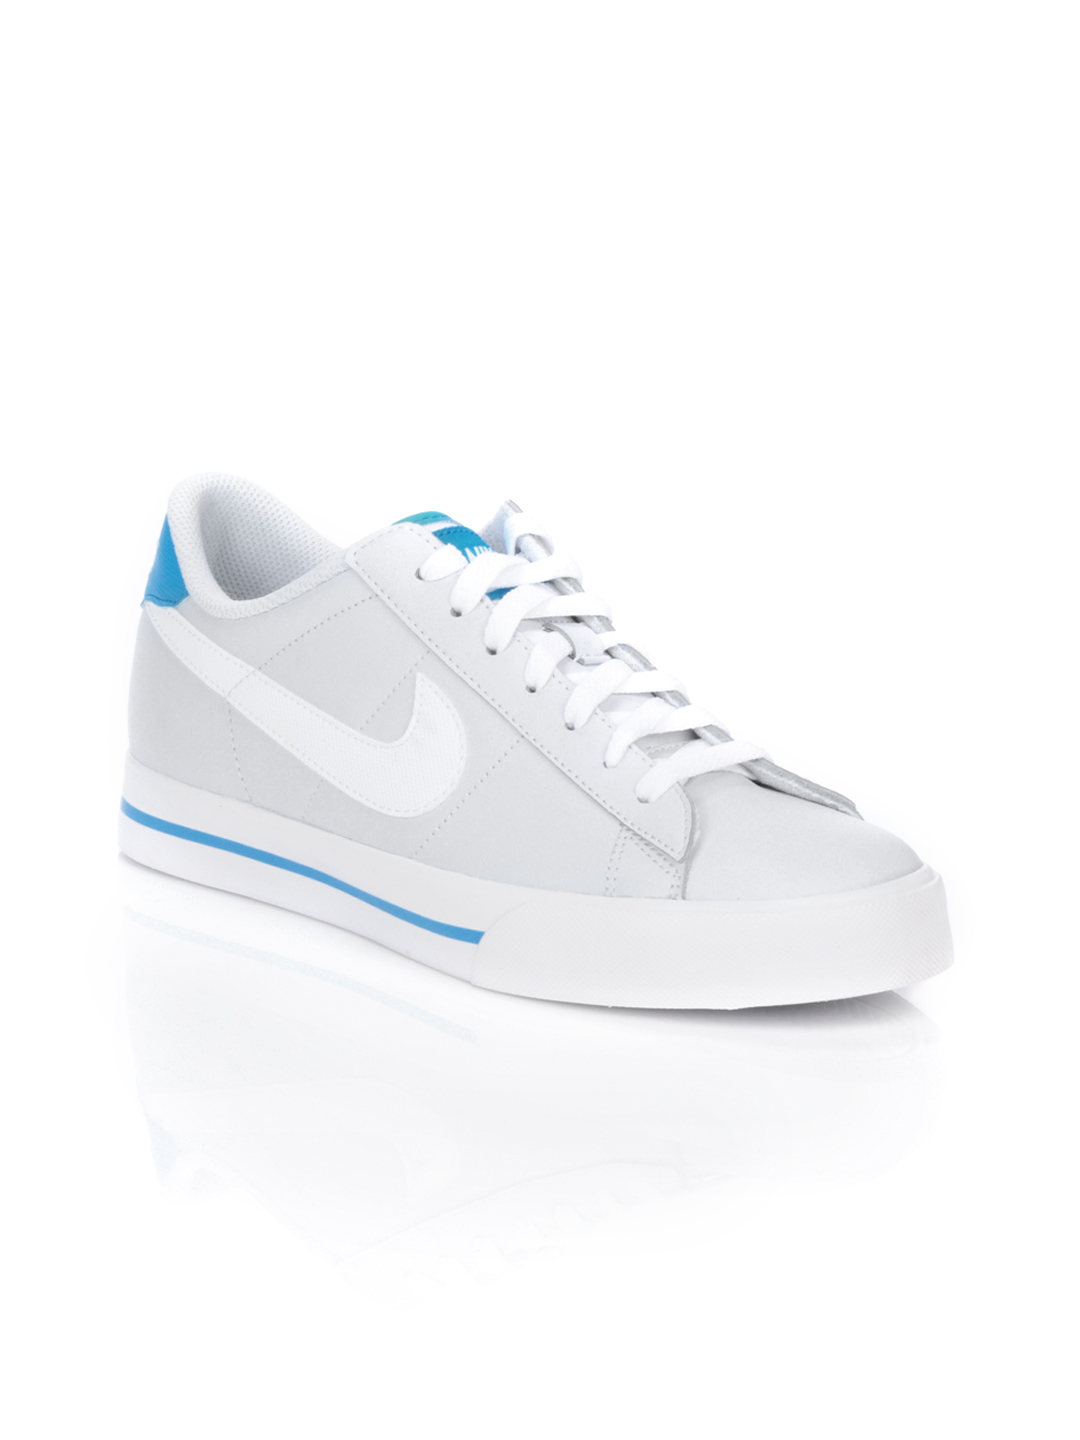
Nike Women Sweet Classic Leather White Shoes
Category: Footwear / Shoes / Casual Shoes
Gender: Women
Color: White
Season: Summer 2012
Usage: Casual